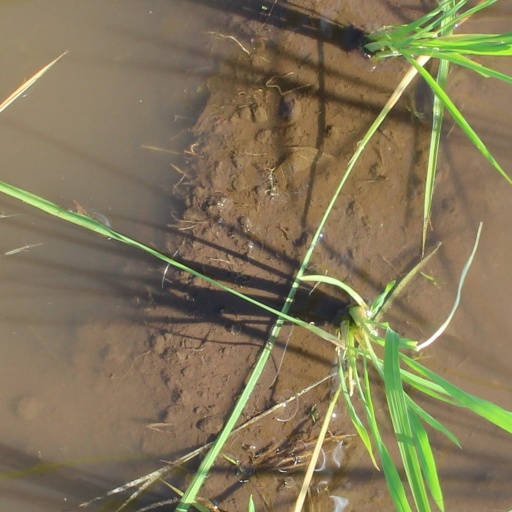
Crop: rice